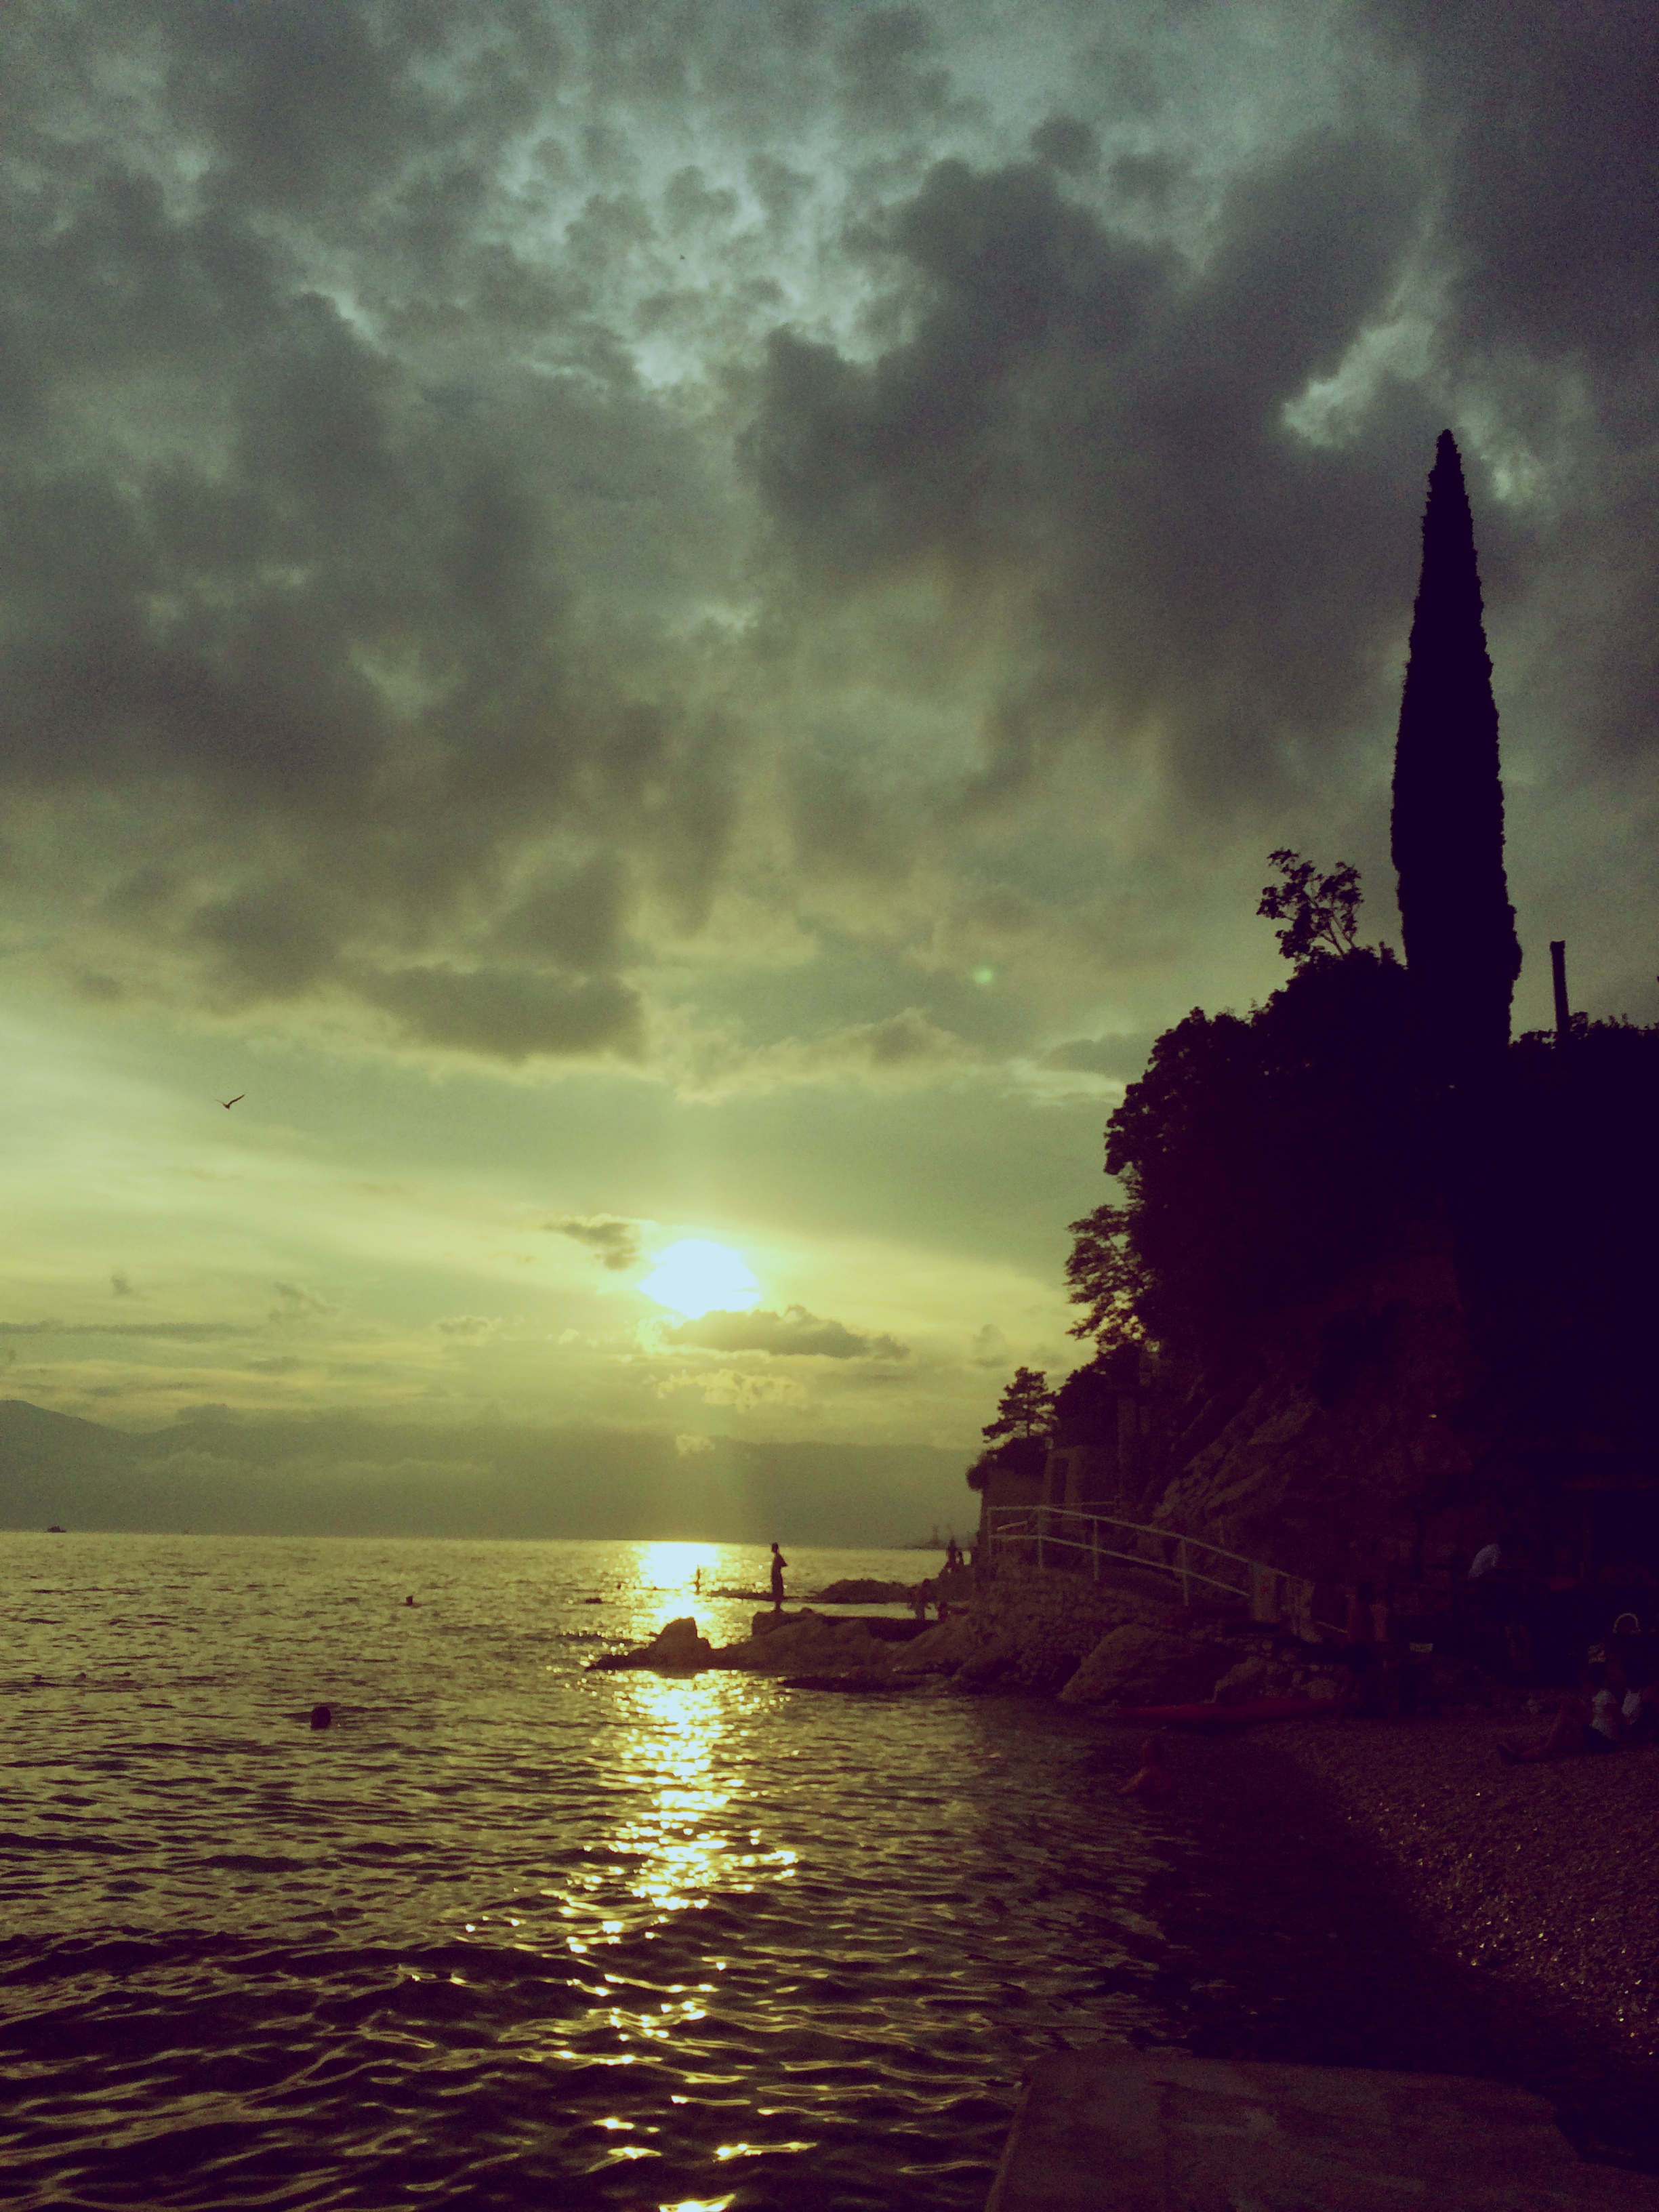
beach, landscape, sea, coast, water, nature, rock, ocean, horizon, light, cloud, sky, sun, sunrise, sunset, night, sunlight, morning, shore, wave, view, dawn, atmosphere, summer, vacation, travel, coastline, dusk, europe, evening, reflection, mediterranean, scenic, holiday, darkness, blue, tourism, croatia, touristic, atmospheric phenomenon